Pan Yueming

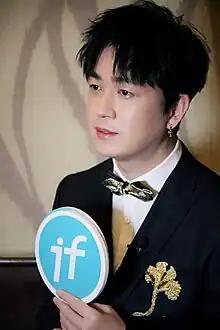
Pan Yueming at the 2017 Cosmo Beauty Ceremony

Pan Yueming (born 9 May 1974) is a Chinese actor. Pan is noted for his roles as Tai Lin in the film "A Love of Blueness", and as twin brothers Guan Hongfeng and Guan Hongyu on the Chinese web series "Day and Night".